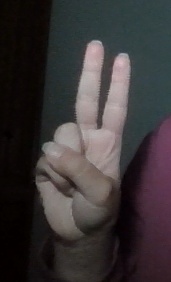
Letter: taa